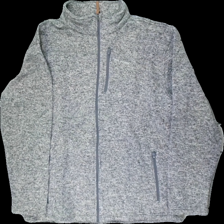
View: front
Type: Outerwear
Category: Men
Brand: Not in the list
Brand text on label: True North
Colors: Grey
Material: 100% polyester
Cut: Regular
Season: All
Price range: 50-100
Recommended usage: Reuse